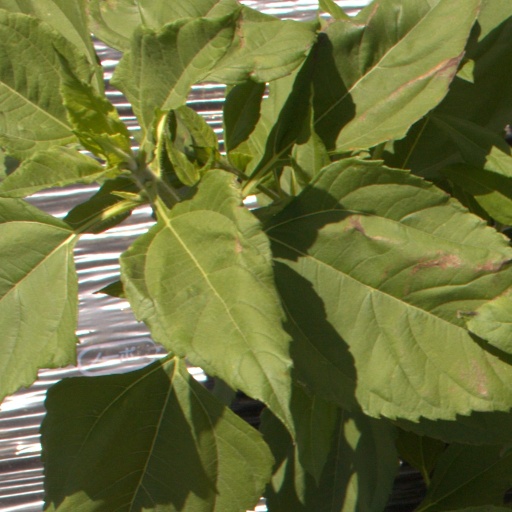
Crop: Jerusalem artichoke